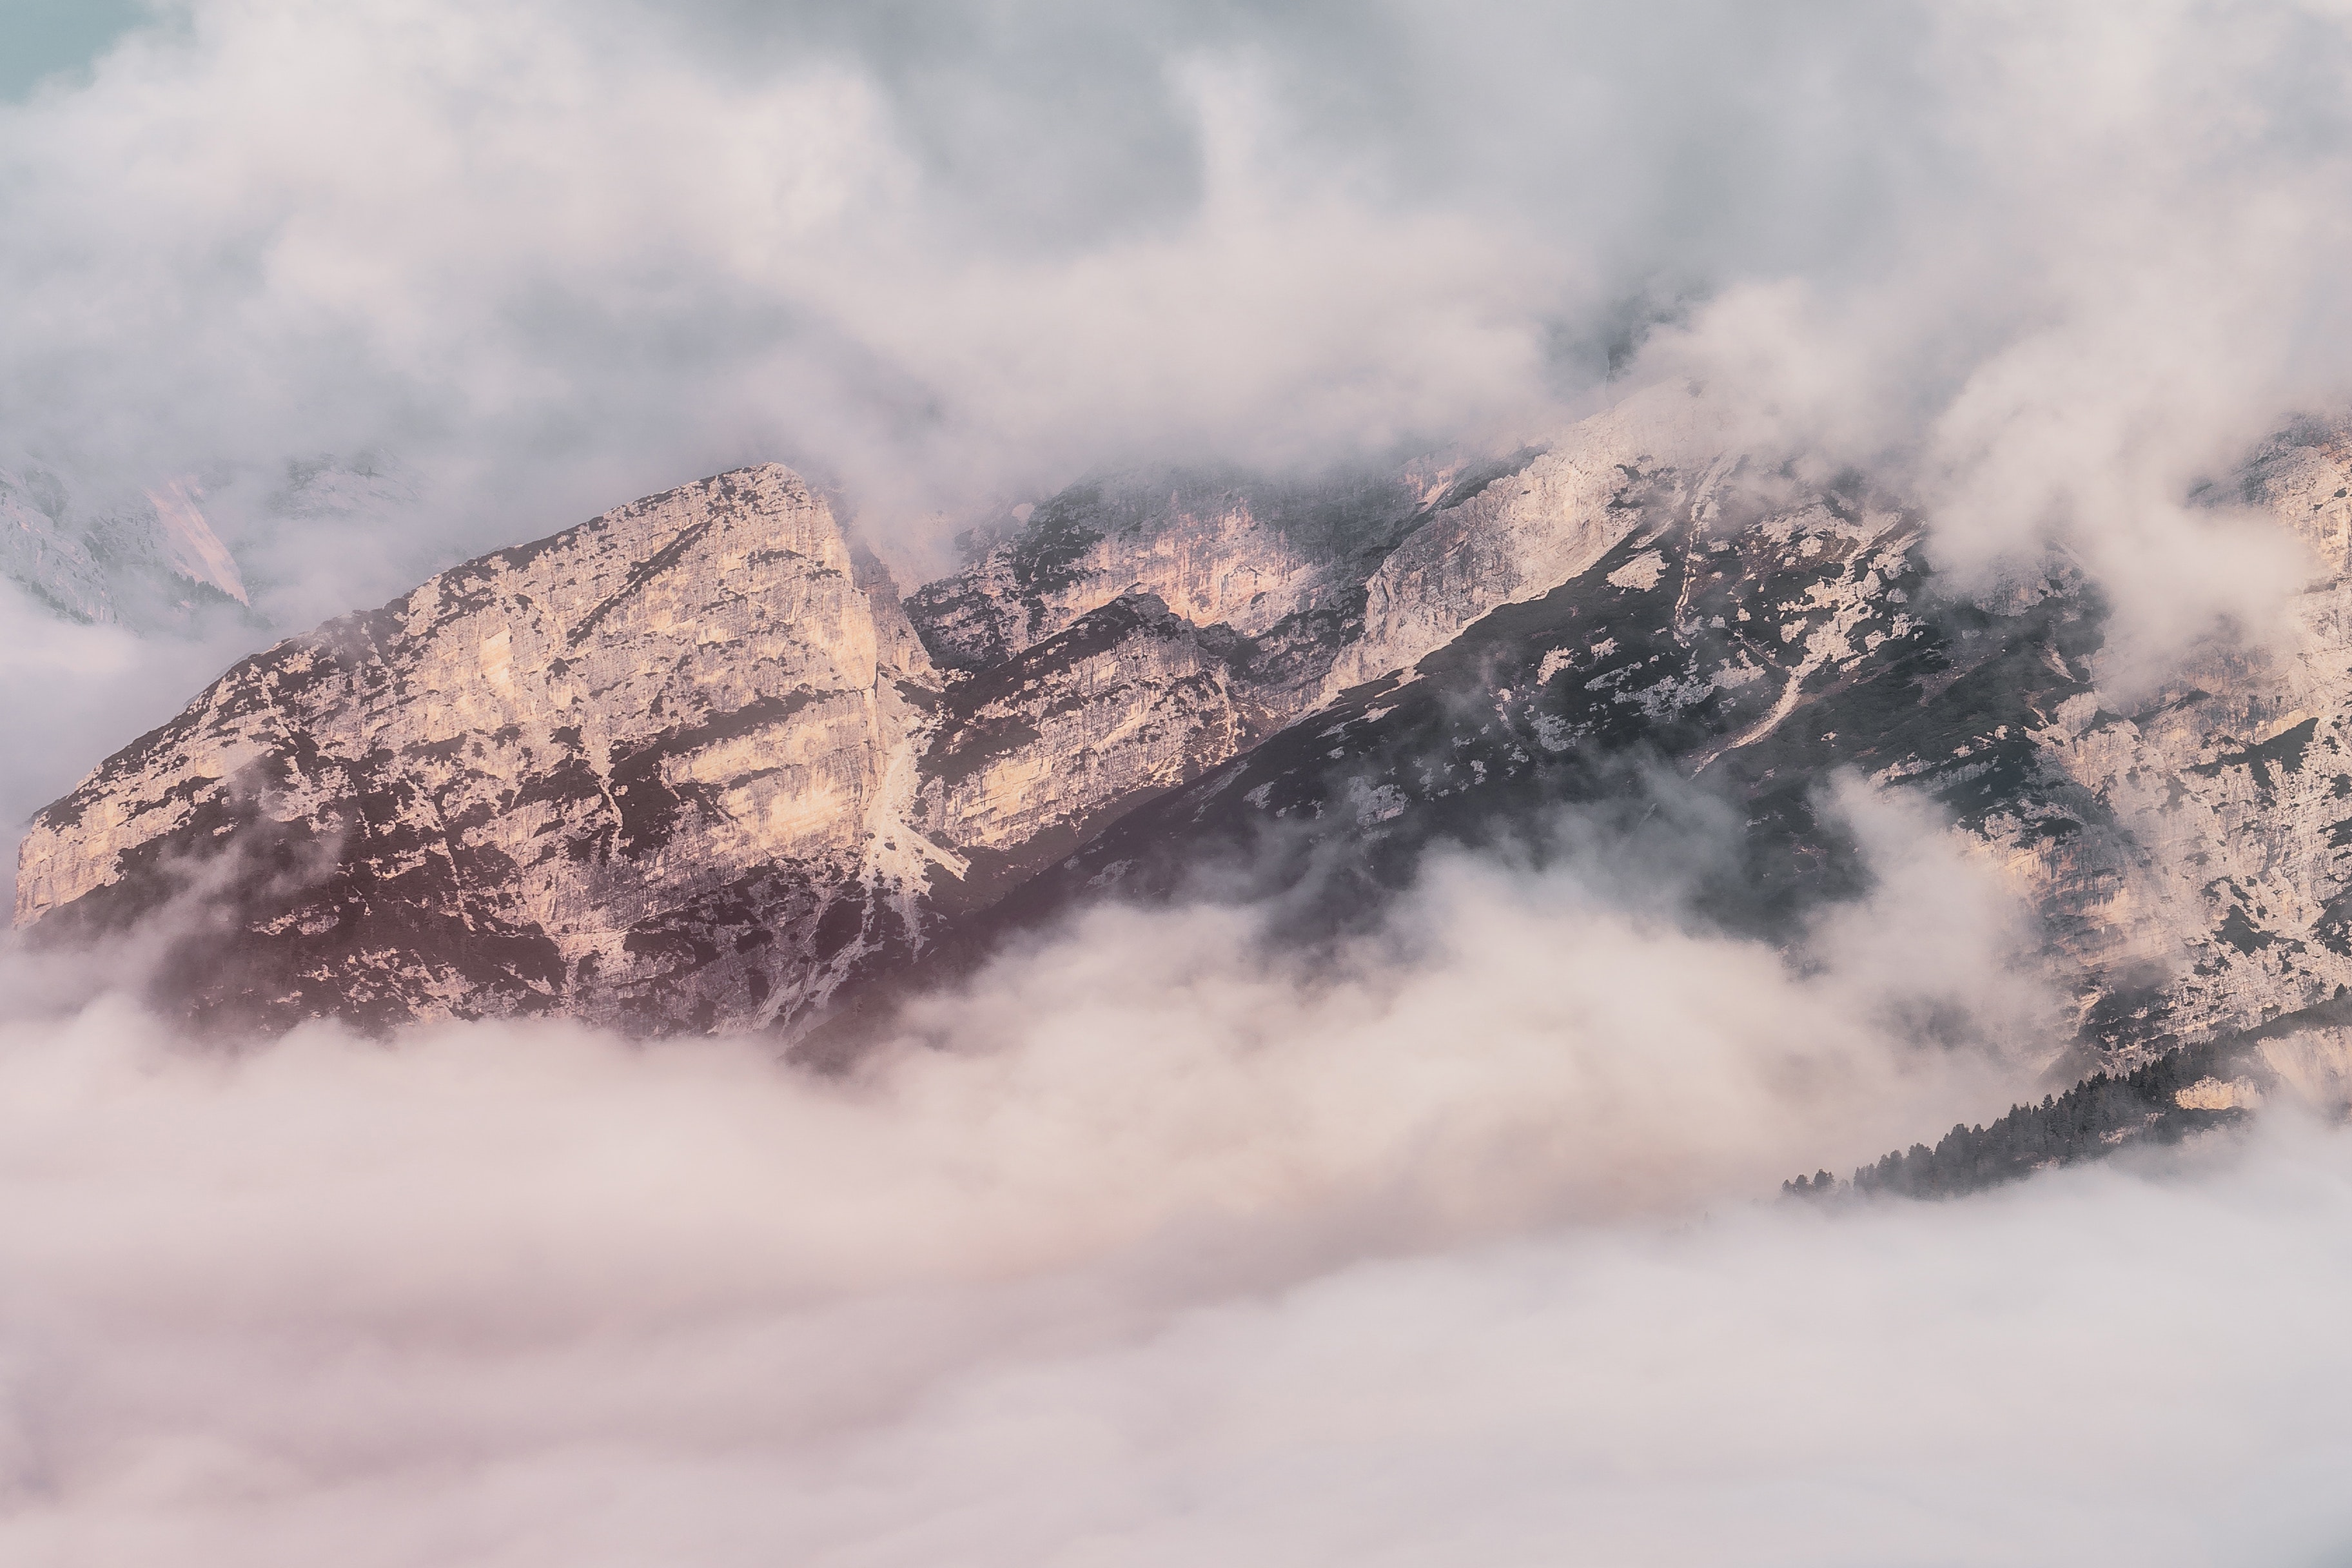
mountainous landforms, mountain, sky, mountain range, geological phenomenon, atmospheric phenomenon, cloud, ridge, alps, snow, massif, summit, hill, atmosphere, hill station, winter, rock, glacial landform, geology, highland, terrain, tree, landscape, valley, fell, mist, meteorological phenomenon, fog, glacier, mountain pass, cirque, cumulus, national park, ar te